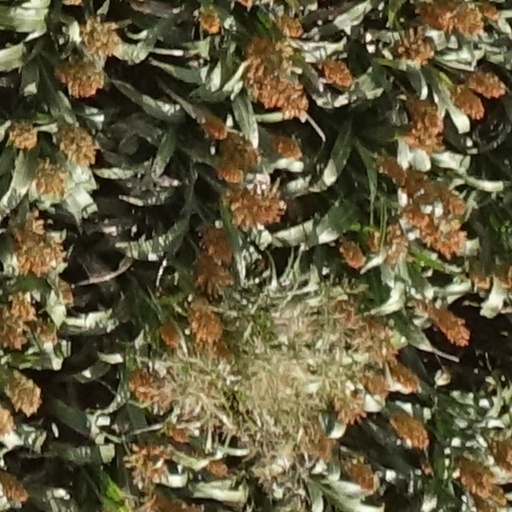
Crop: sorghum